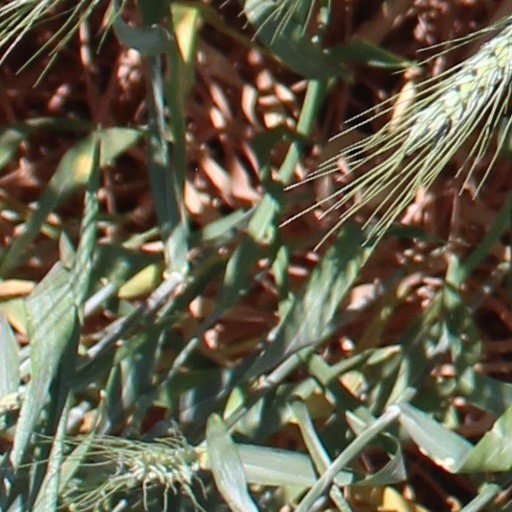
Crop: wheat